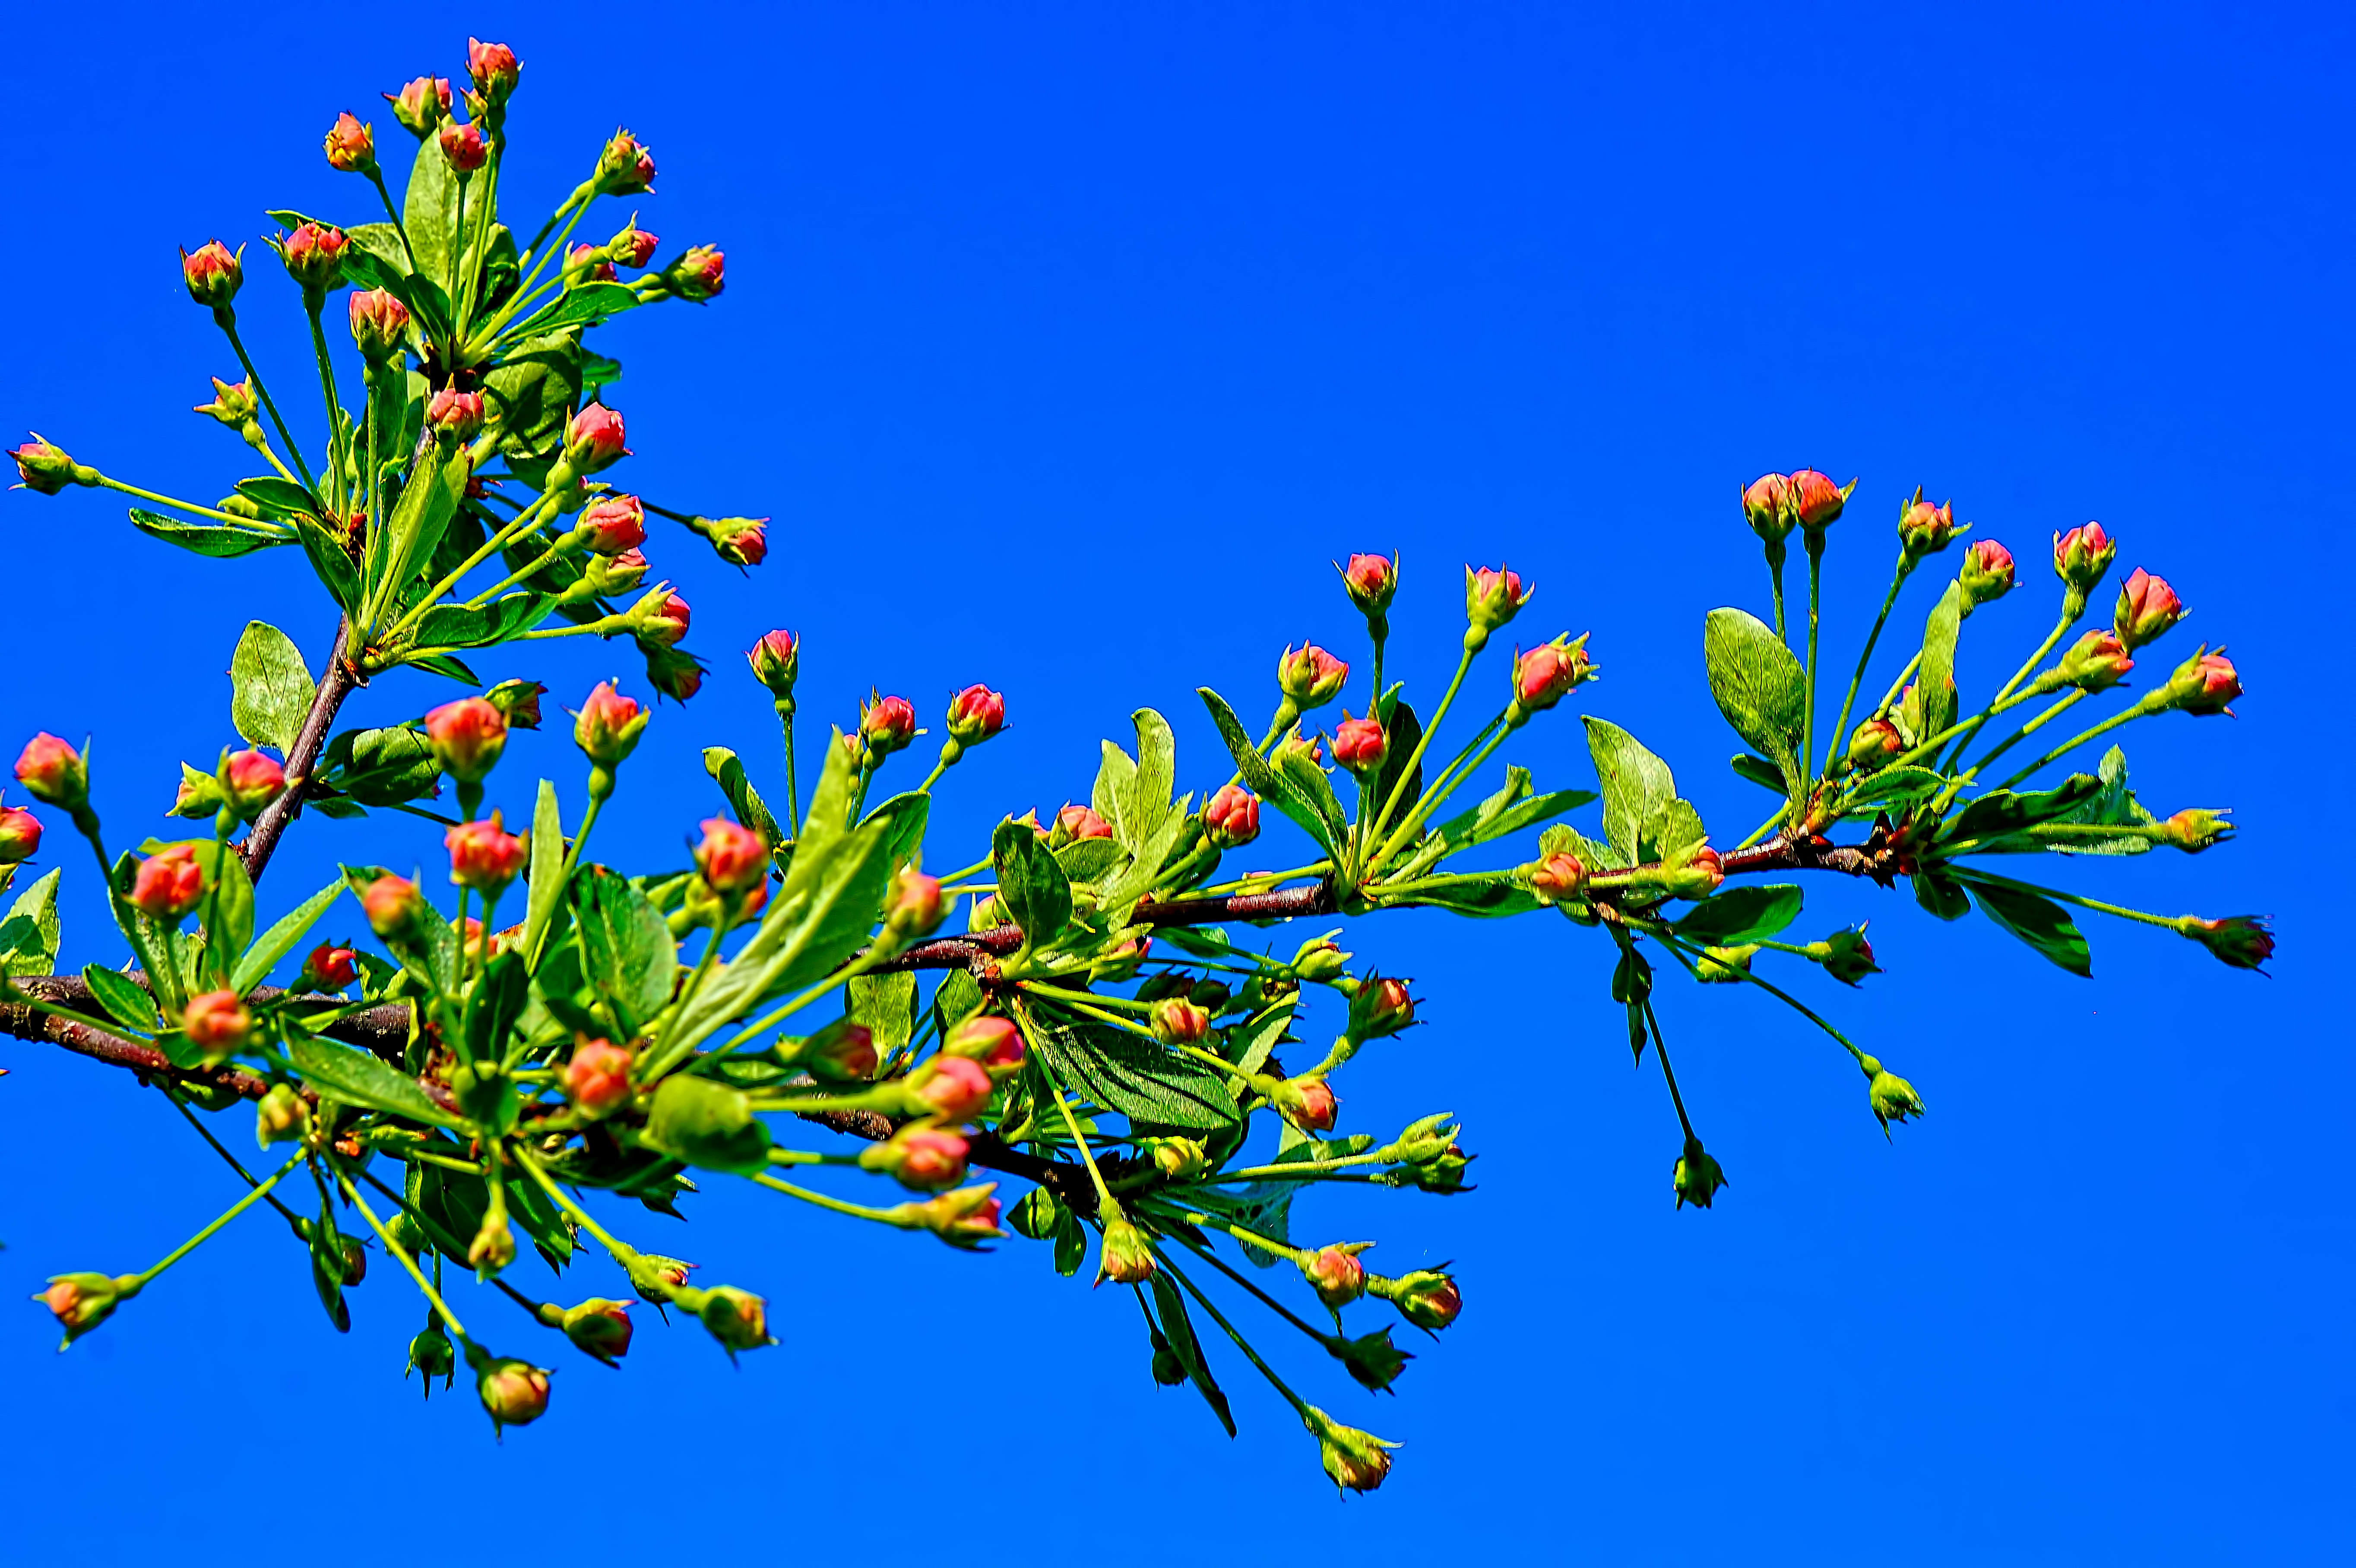
tree, grass, branch, blossom, plant, sky, meadow, leaf, flower, produce, evergreen, botany, blue, pink, flora, twig, wildflower, shrub, blossoms, buds, finland, helsinki, ecosystem, buddies, flowering plant, woody plant, land plant